Sour Shoes

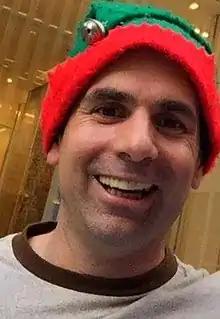
Sour Shoes

Michael Christopher DelCampo (born June 6, 1979) known professionally as Sour Shoes or Mike from Mahopac, is a radio personality known for his impersonations and song parodies. Sour Shoes gained notoriety for calling into radio programs like "The Howard Stern Show" and "Mike and the Mad Dog". In a 2014 article, "Rolling Stone" referred to Sour Shoes as a musical genius, and he is often accepted into the shows that he pranks, as in the case of Adam Carolla.